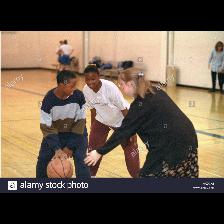
Label: Human